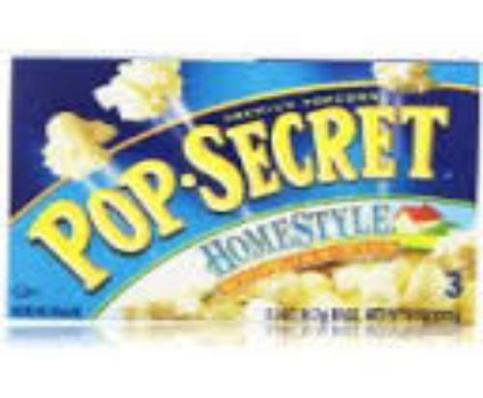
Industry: Food